Anthony Overton

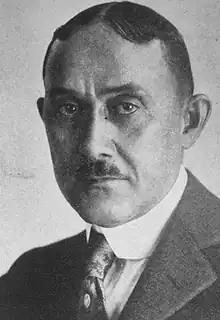

Anthony Overton Jr. (March 18, 1864 – July 2, 1946), was an American banker and manufacturer. He was the first African American to lead a major business conglomerate.